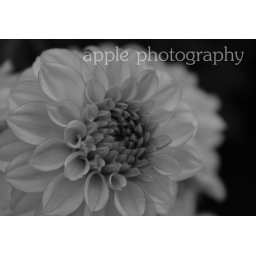
Taken in camera in black and white with a red filter just to see what happened